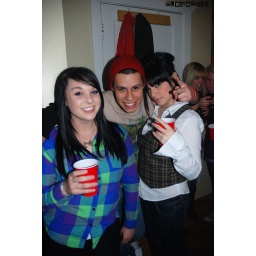
all the girls standing in the line for the bathroom 210